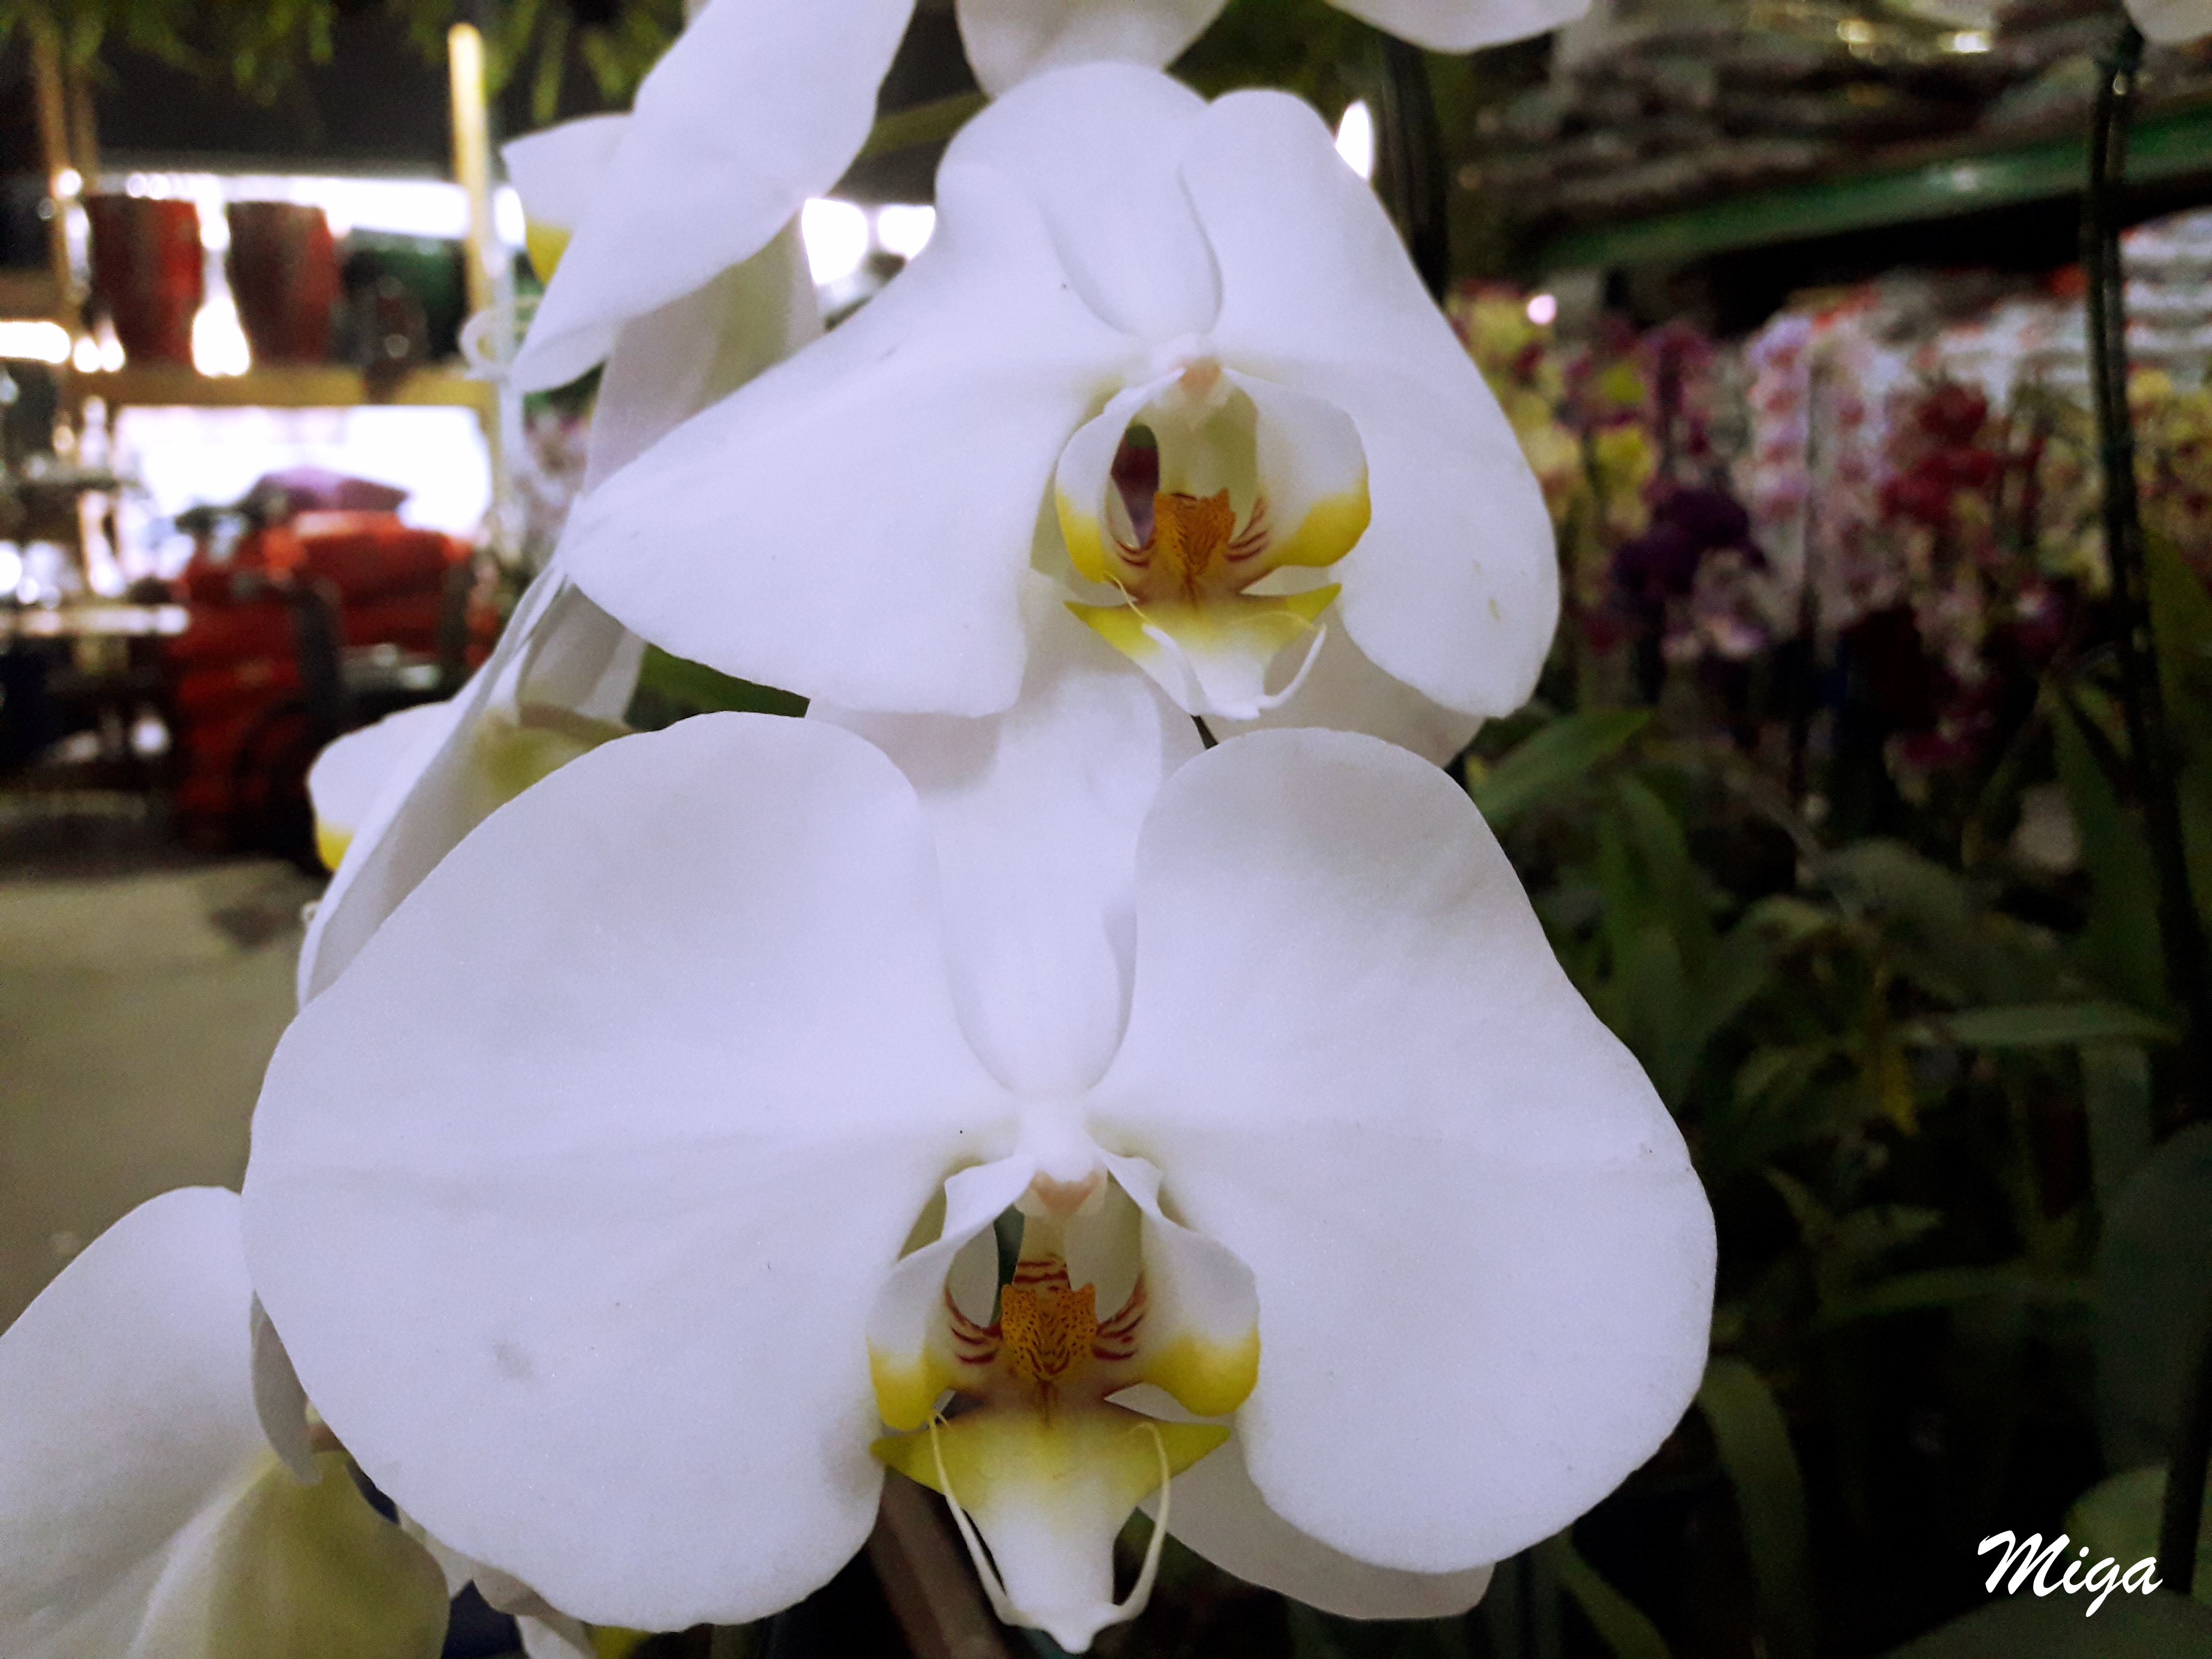
white, orchid, plants, flower shop, flowering plant, moth orchid, flower, petal, Phalaenopsis sanderiana, plant, sego lily, floristry, terrestrial plant, orchids of the philippines, christmas orchid, cattleya, violet family, euanthe sanderiana, wildflower, dendrobium